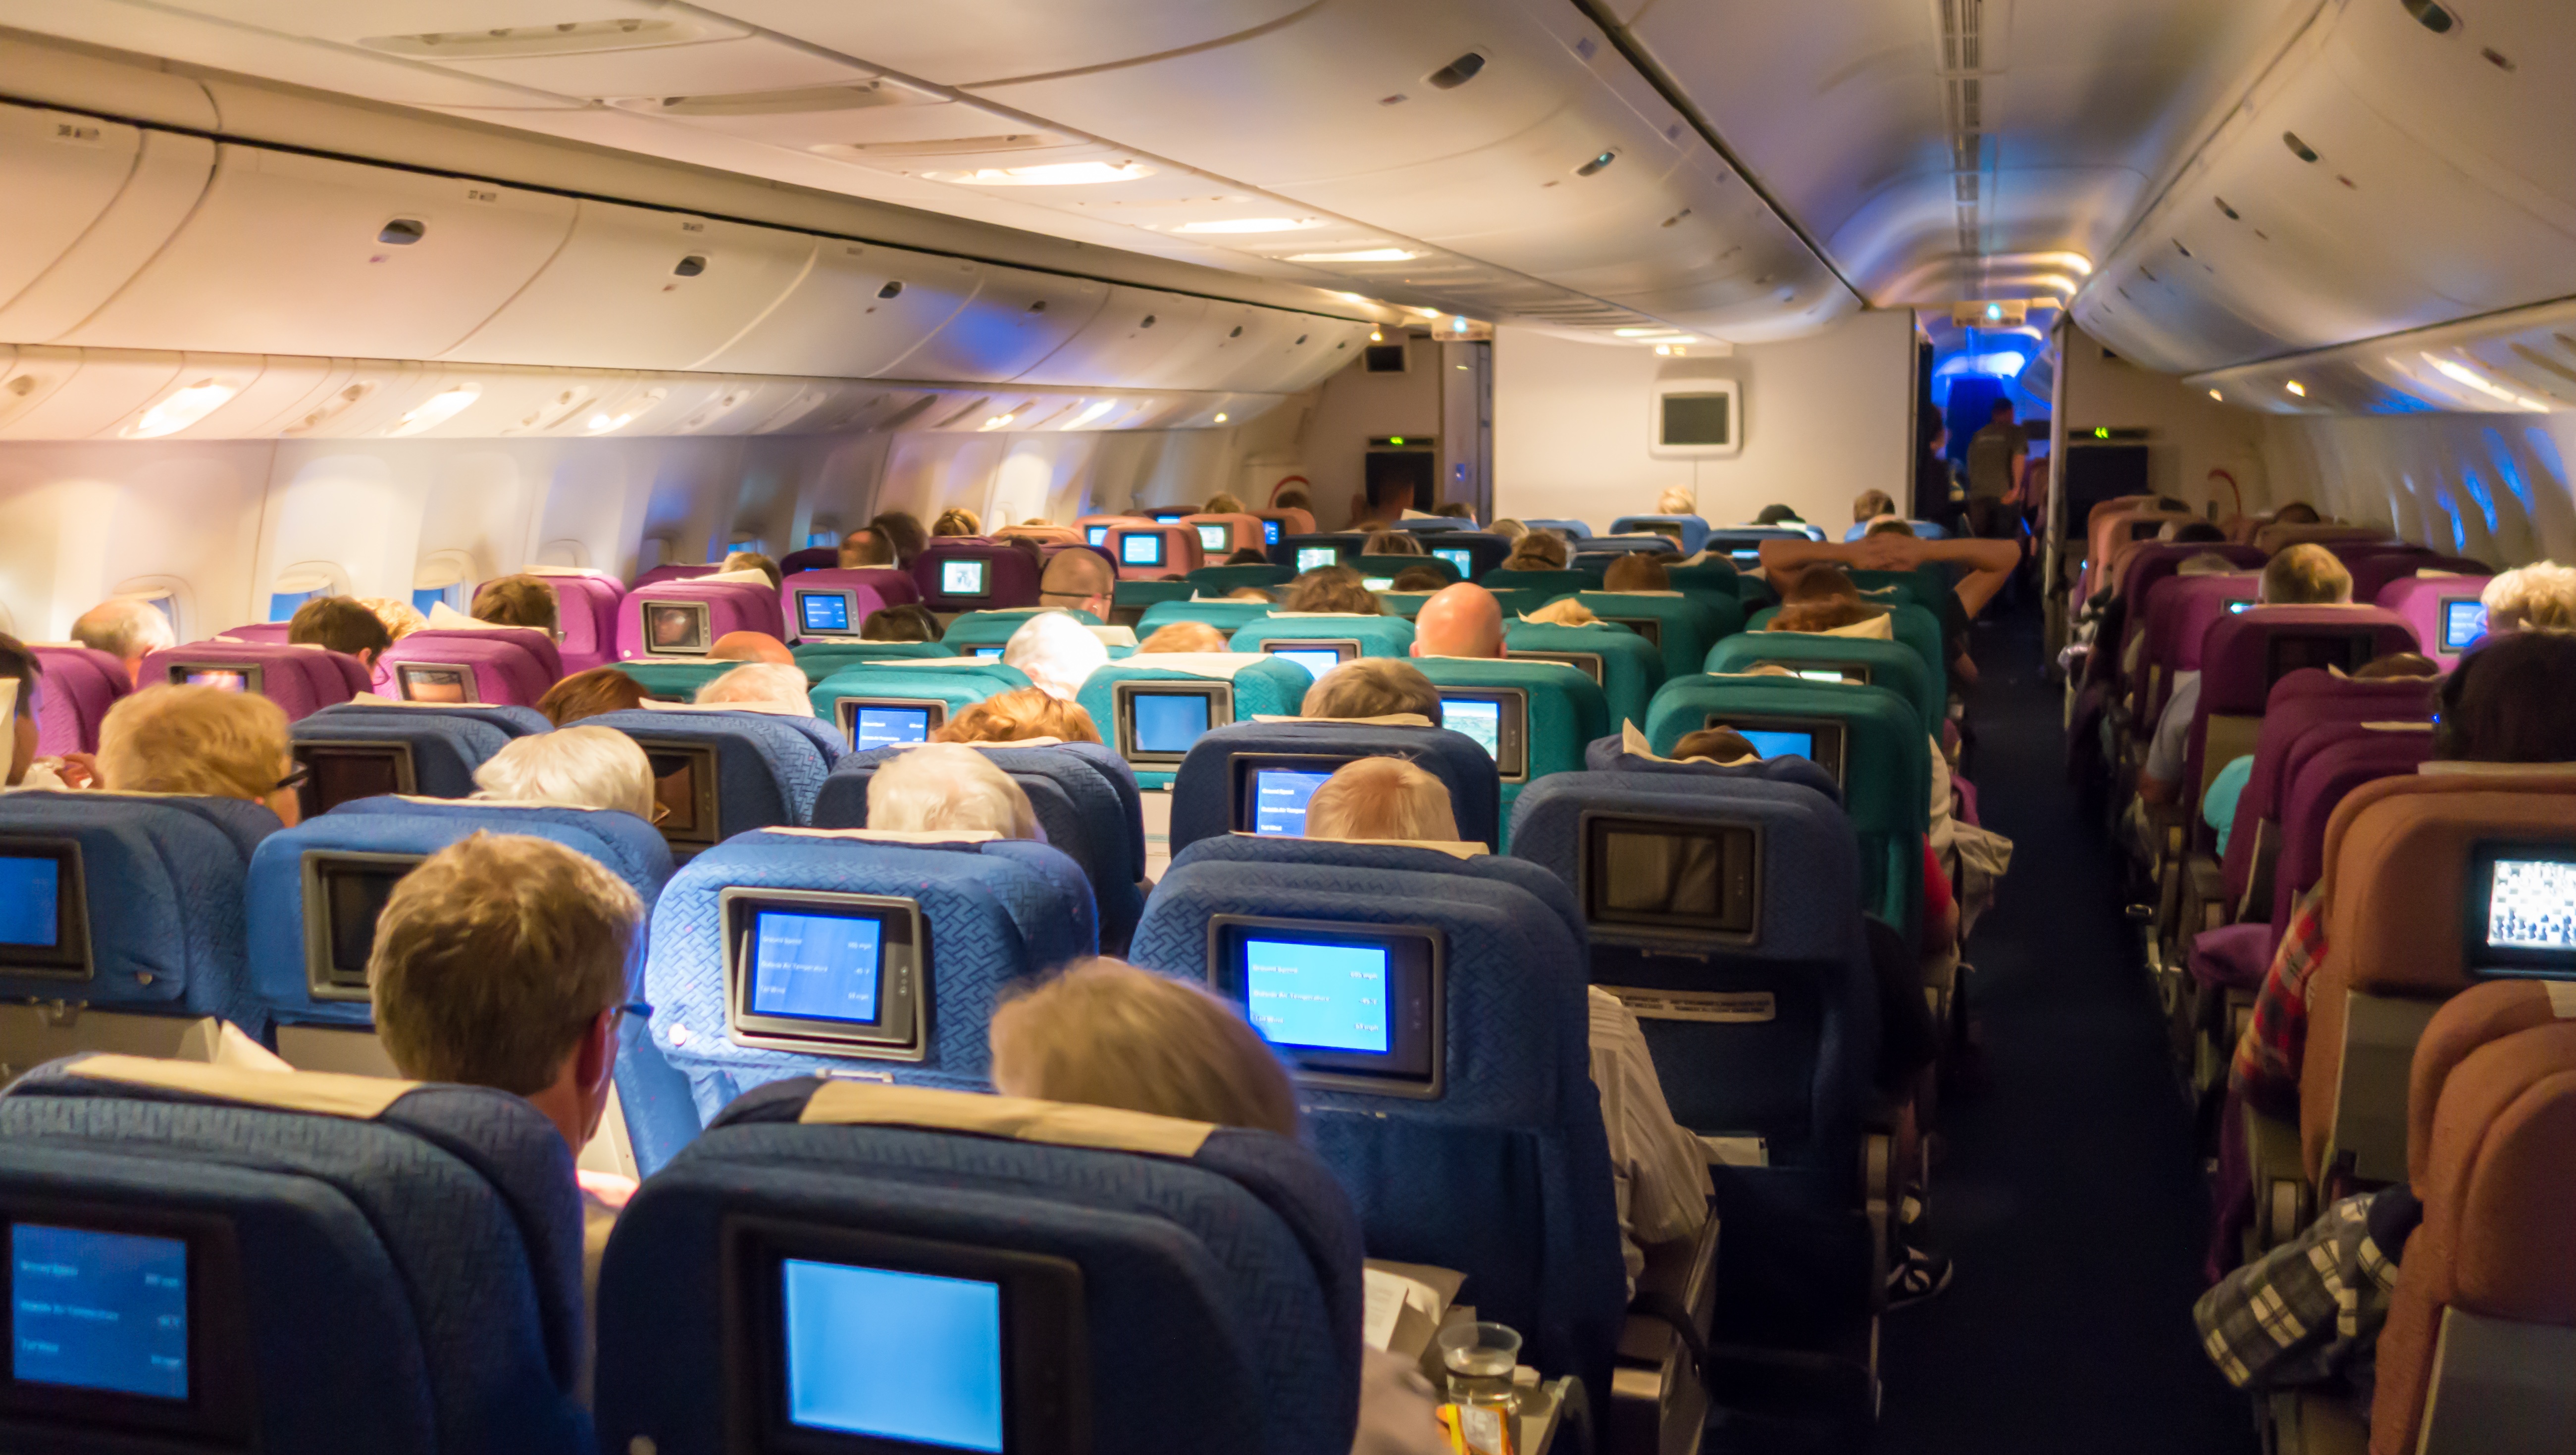
auditorium, interior, aircraft, audience, airline, seats, passenger, convention, academic conference, conference hall